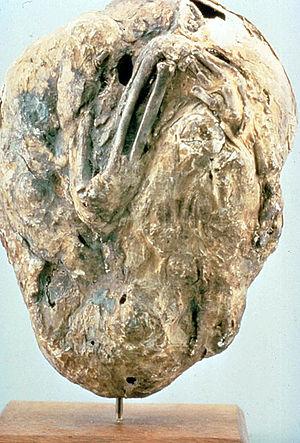
Lithopédion
Le lithopédion est un fœtus issu d'une grossesse extra-utérine non arrivée à terme, et qui est mort sans avoir été expulsé, sachant que celui-ci n'a pas été diagnostiqué durant cette période. Il s'ensuit une calcification et une tolérance pouvant dépasser un demi-siècle. Les cas de lithopédion sont très rares et, historiquement, connus et identifiés depuis 1678. Aujourd'hui, ceux-ci surviennent généralement dans un milieu socioculturel défavorisé non suivi médicalement.